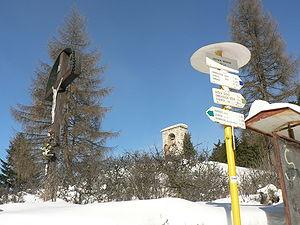
Le Branisko est une chaîne de montagne en Slovaquie orientale entre les régions de Spiš et de Šariš. La chaîne fait environ 20 km de long et 5 km de large dans une direction nord-sud et fait partie des Carpates intérieures. Son point culminant est Smrekovica à 1 200 m d'altitude.